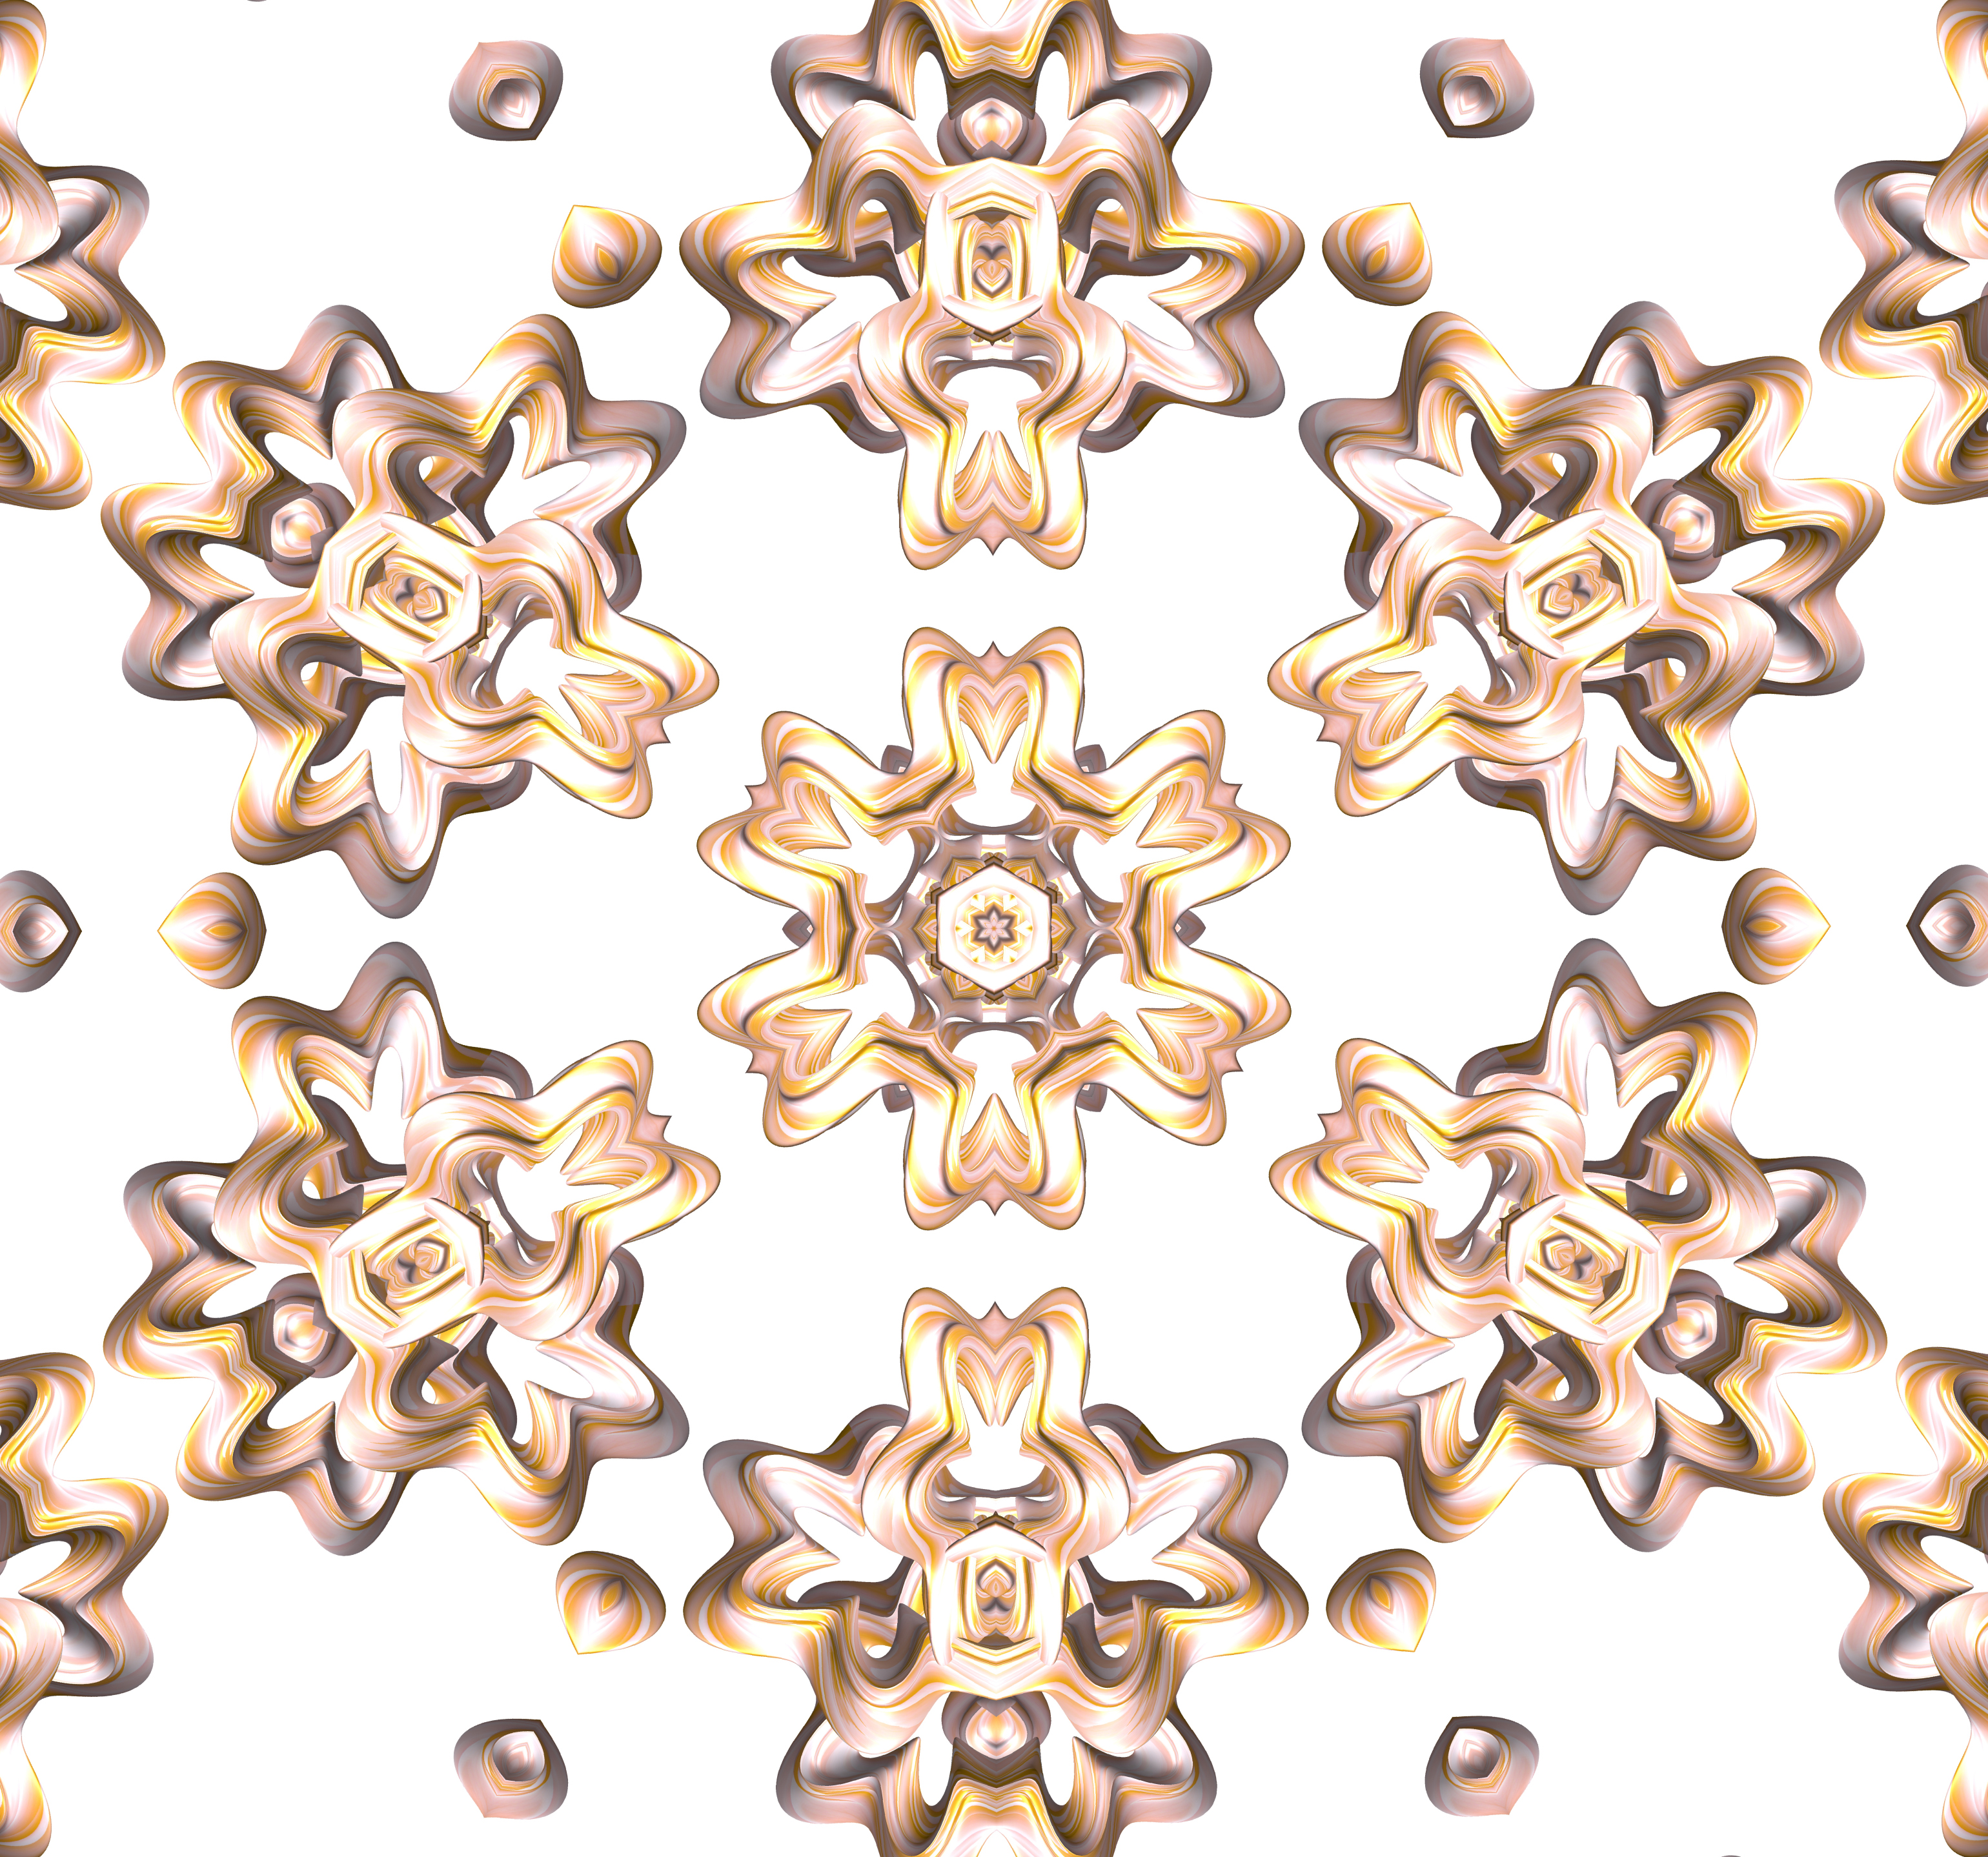
pattern, line, circle, font, design, photoshop, plugin, kaleidoscope, body jewelry